Stanley Donen

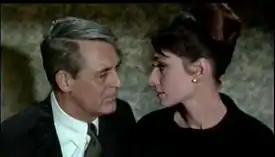
Cary Grant and Audrey Hepburn in "Charade", Donen's most financially successful film

Donen's next film was at Paramount Pictures for producer Roger Edens. "Funny Face" (1957) contains four of the original George and Ira Gershwin songs from the otherwise unrelated 1927 Broadway musical of the same name that had starred Fred Astaire. Loosely based on the life of fashion photographer Richard Avedon, who was also the visual consultant and designed the opening title sequence for the film, it was written by Leonard Gershe and included additional music by Gershe and Edens. Donen and Edens began pre-production at MGM, but had difficulty juggling Astaire and Audrey Hepburn's Paramount contracts, the Warner Brothers-owned rights to the Gershwin music that they wanted and their own MGM contracts. Eventually a deal was reached that both released Donen from his MGM contract and allowed him to make his next two films at Paramount and Warner Brothers respectively. Astaire plays an aging fashion photographer who discovers the intellectual bohemian Hepburn at a used bookstore in Greenwich Village and turns her into his new model while falling in love with her in Paris. Donen, Avedon and cinematographer Ray June collaborated to give the film an abstract, smokey look that resembled the fashion photography of the period despite protests by Paramount, which had recently invested in the sharp VistaVision film format. "Funny Face" was screened in competition at the 1957 Cannes Film Festival and received good reviews from critics like Bosley Crowther. "Sight & Sound", in contrast, accused it of being anti-intellectual.